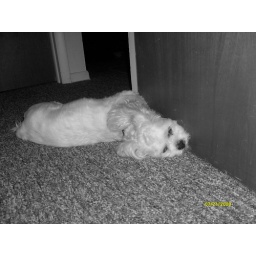
laying by the door to the bedroom